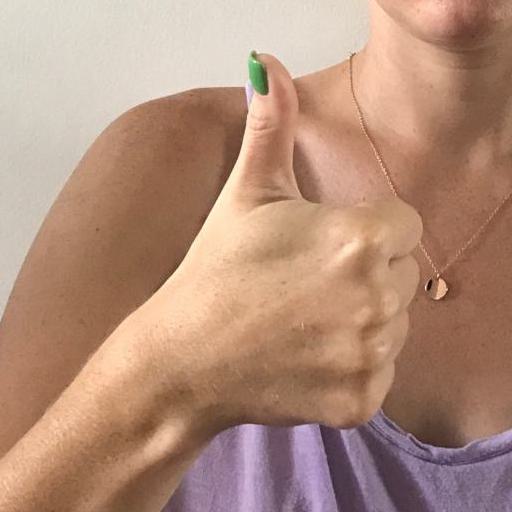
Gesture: like